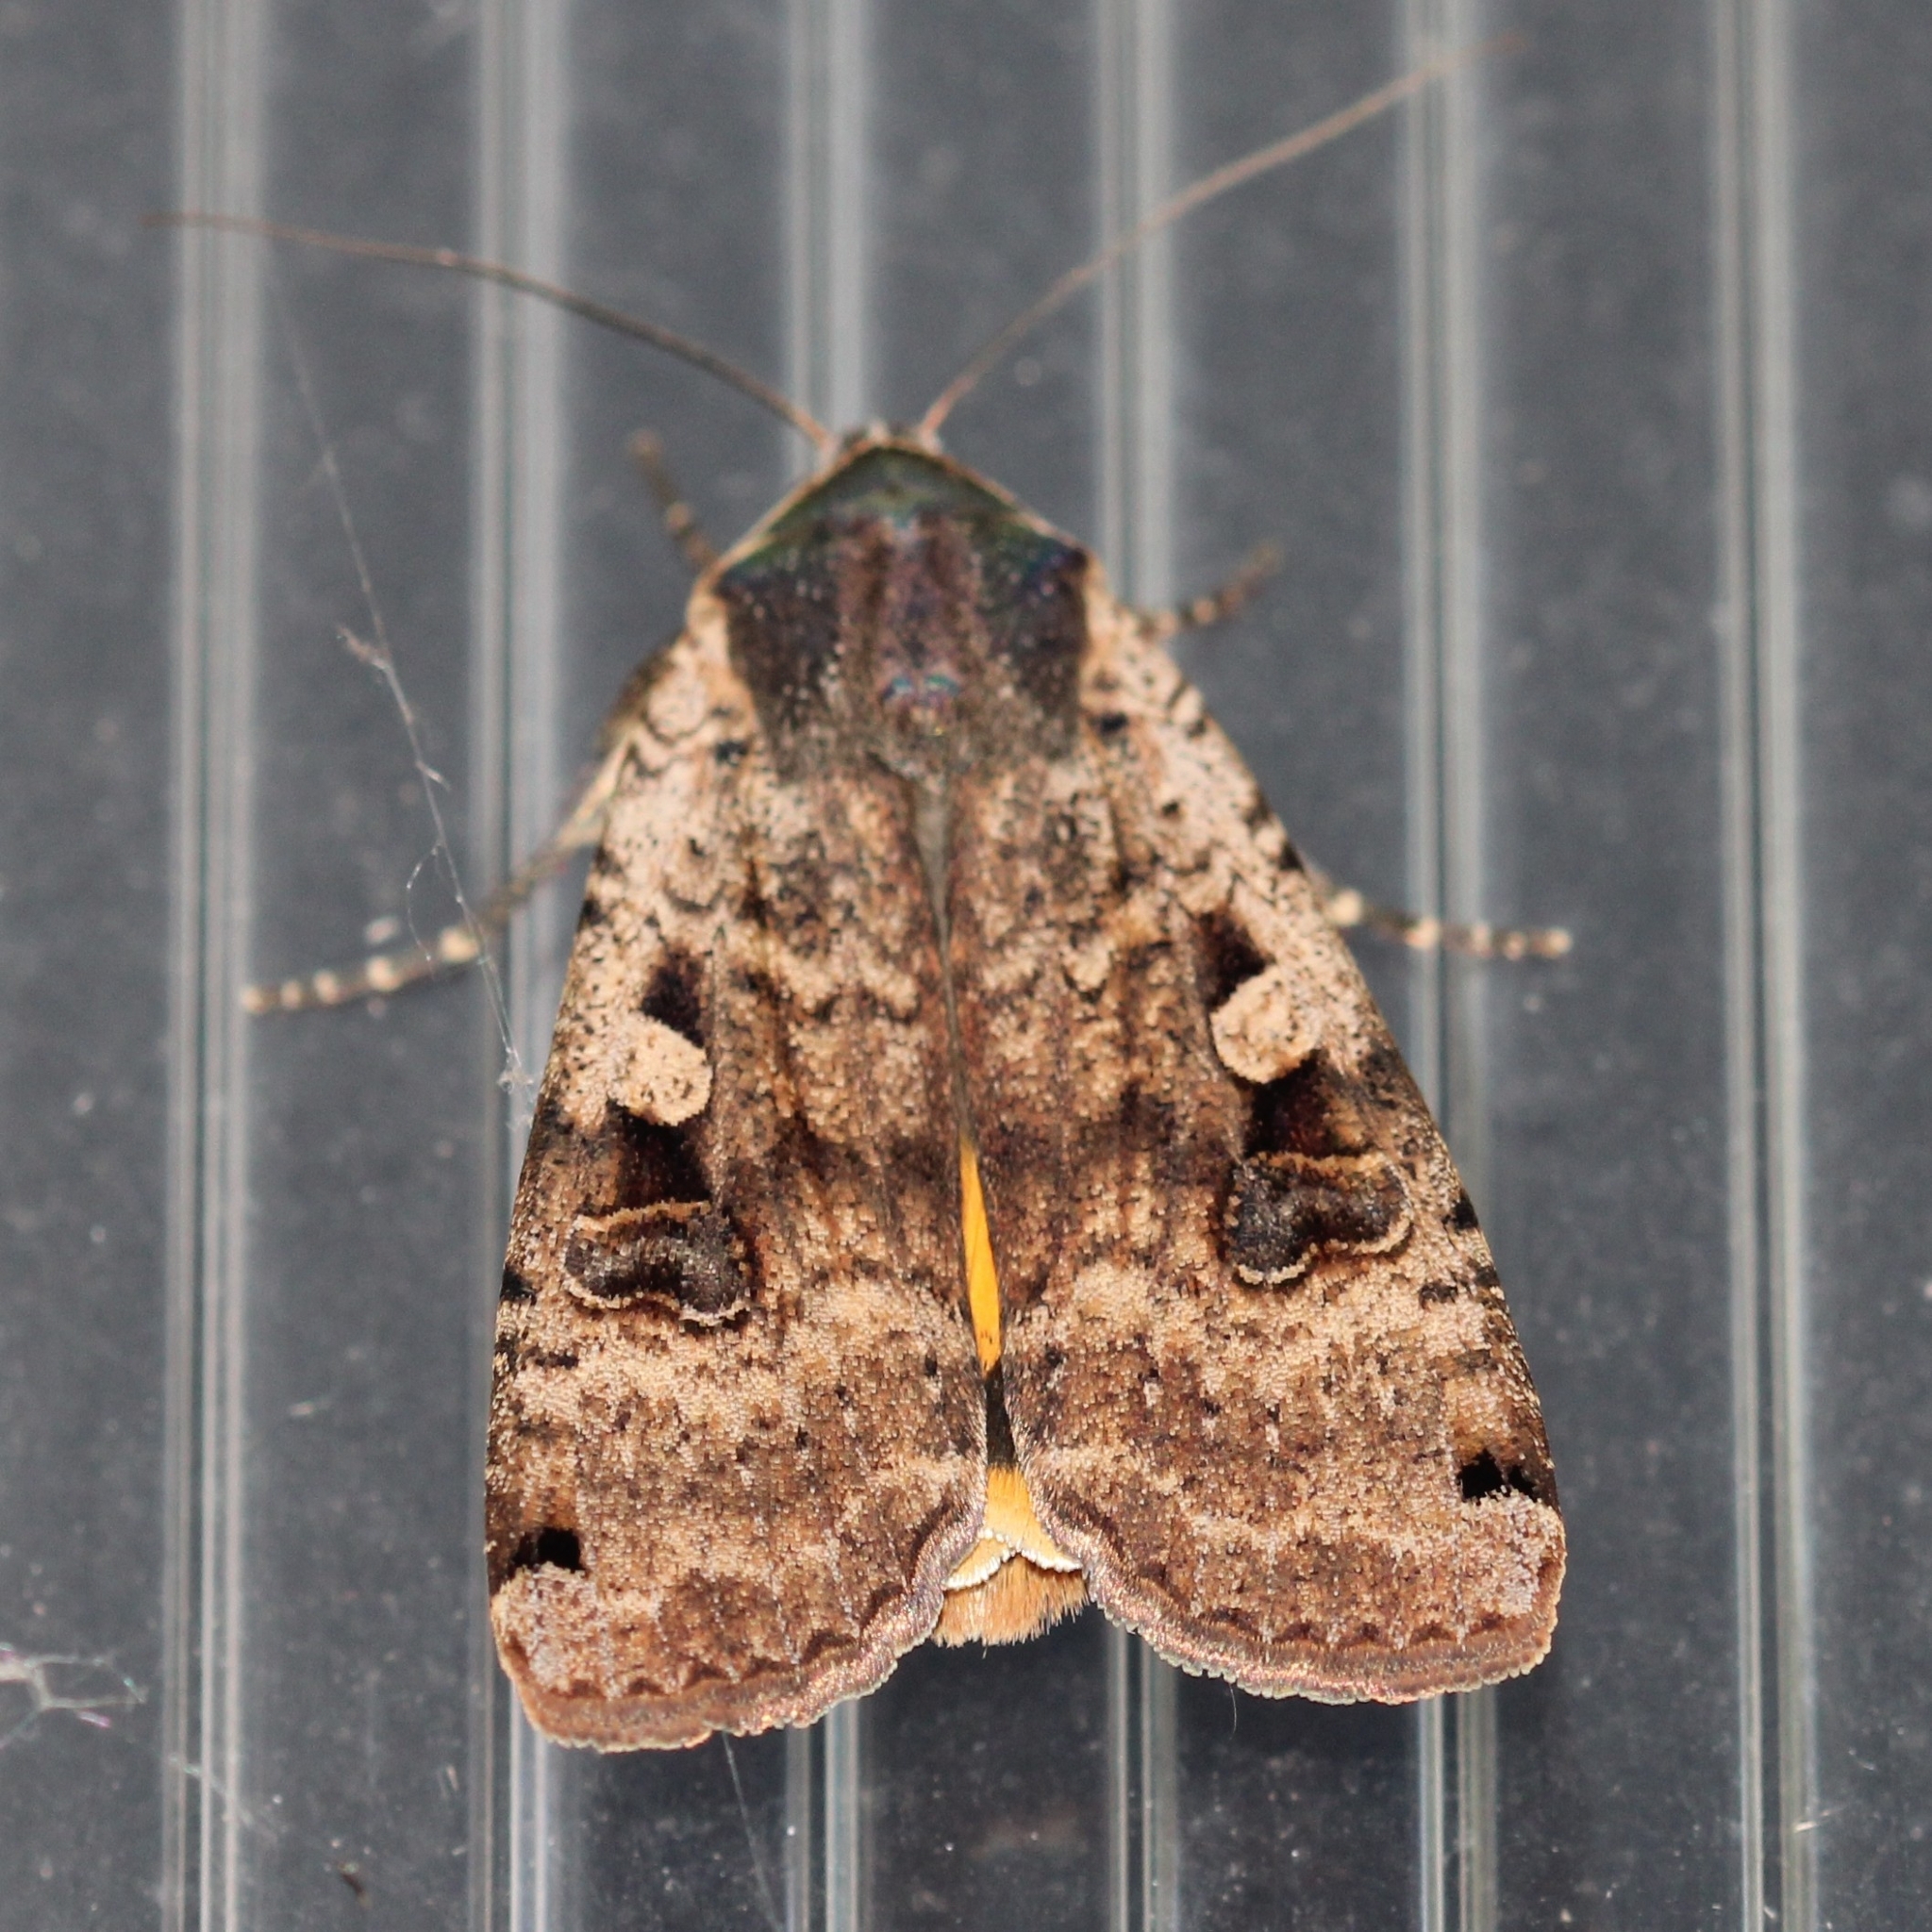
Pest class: cutworms